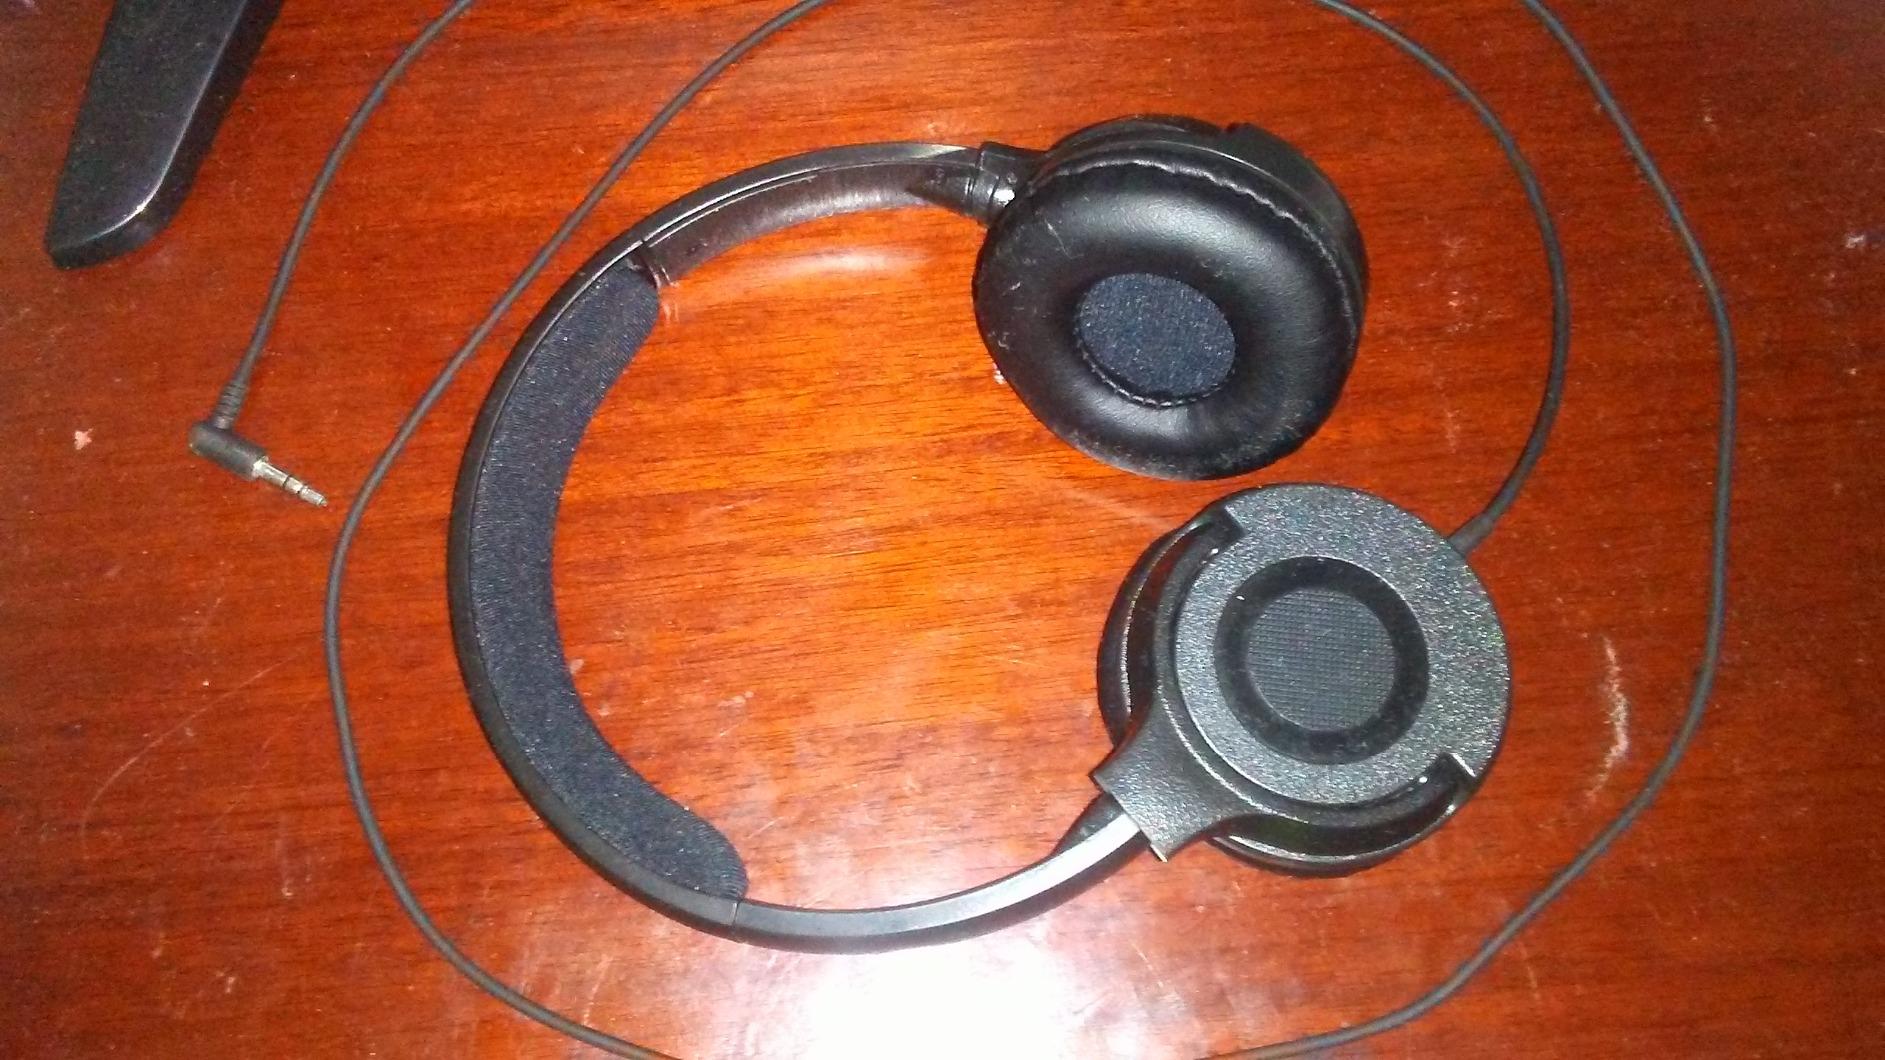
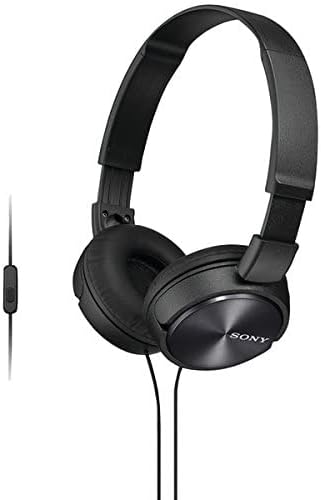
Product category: headphones
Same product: no